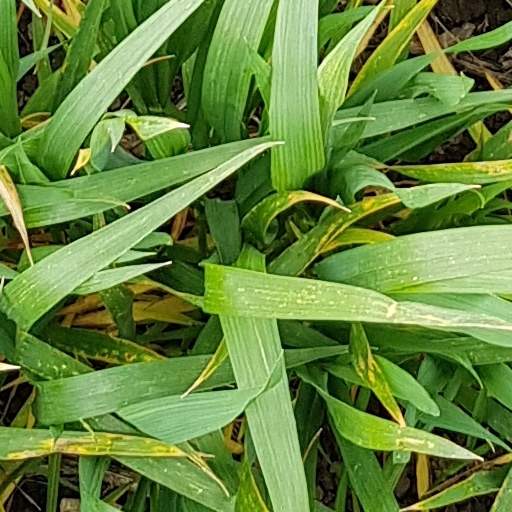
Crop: wheat